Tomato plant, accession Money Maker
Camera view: vertical (180 deg); turntable rotation: 120 degrees
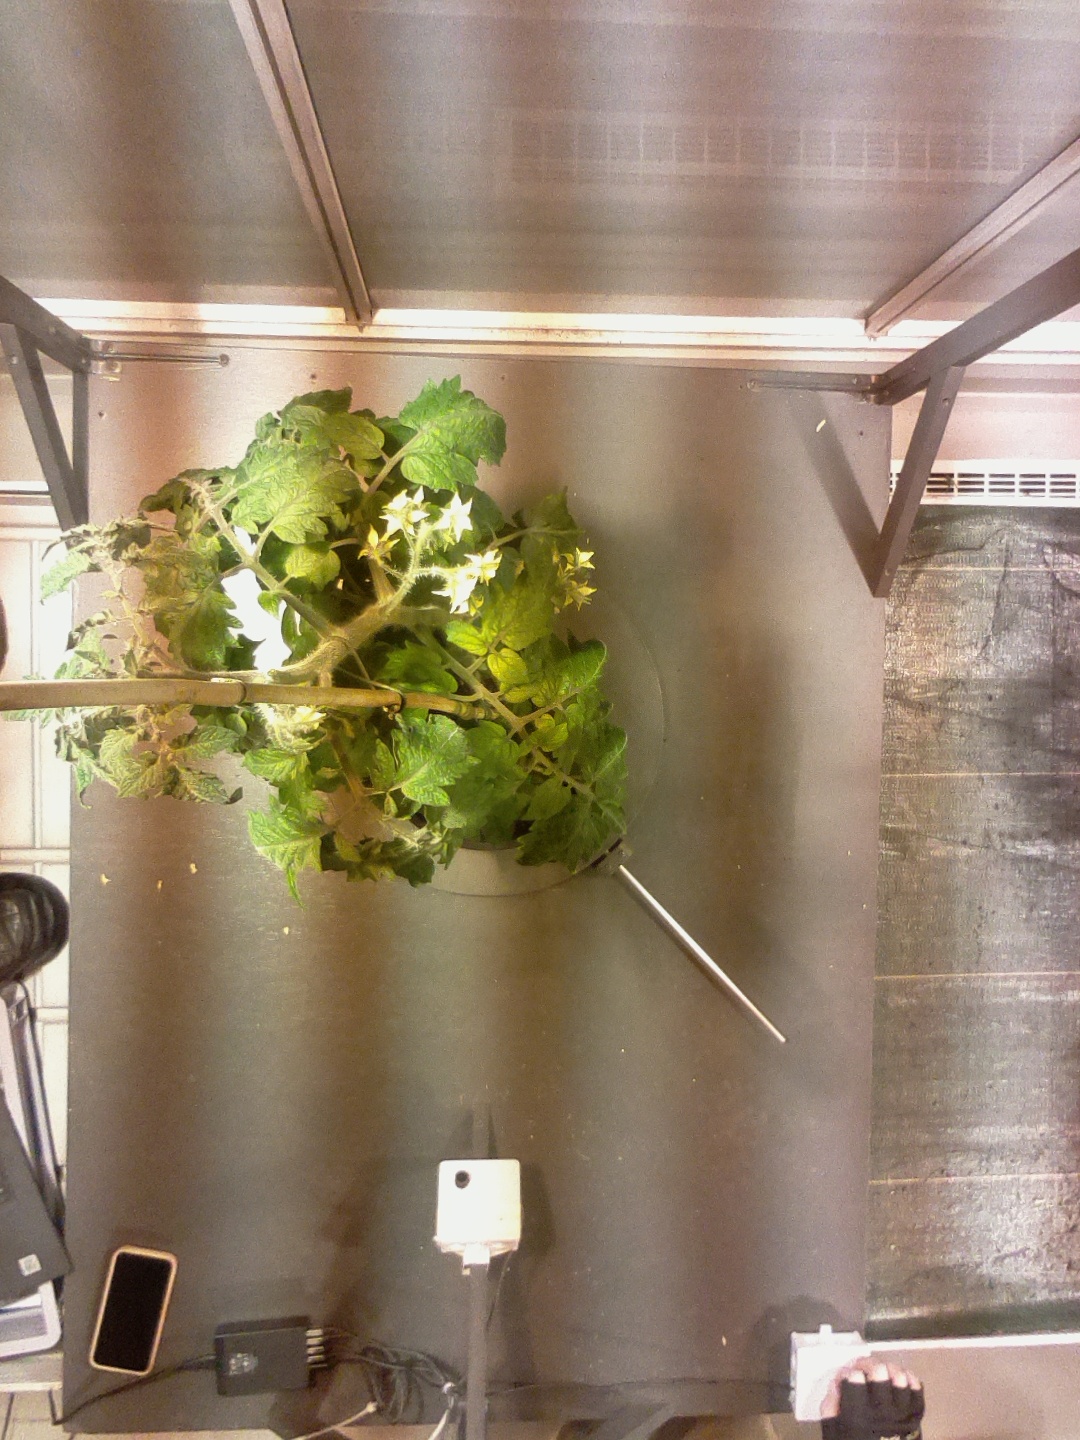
BBCH growth stage 65: Full flowering, 50%-60% of flowers open, first petals falling